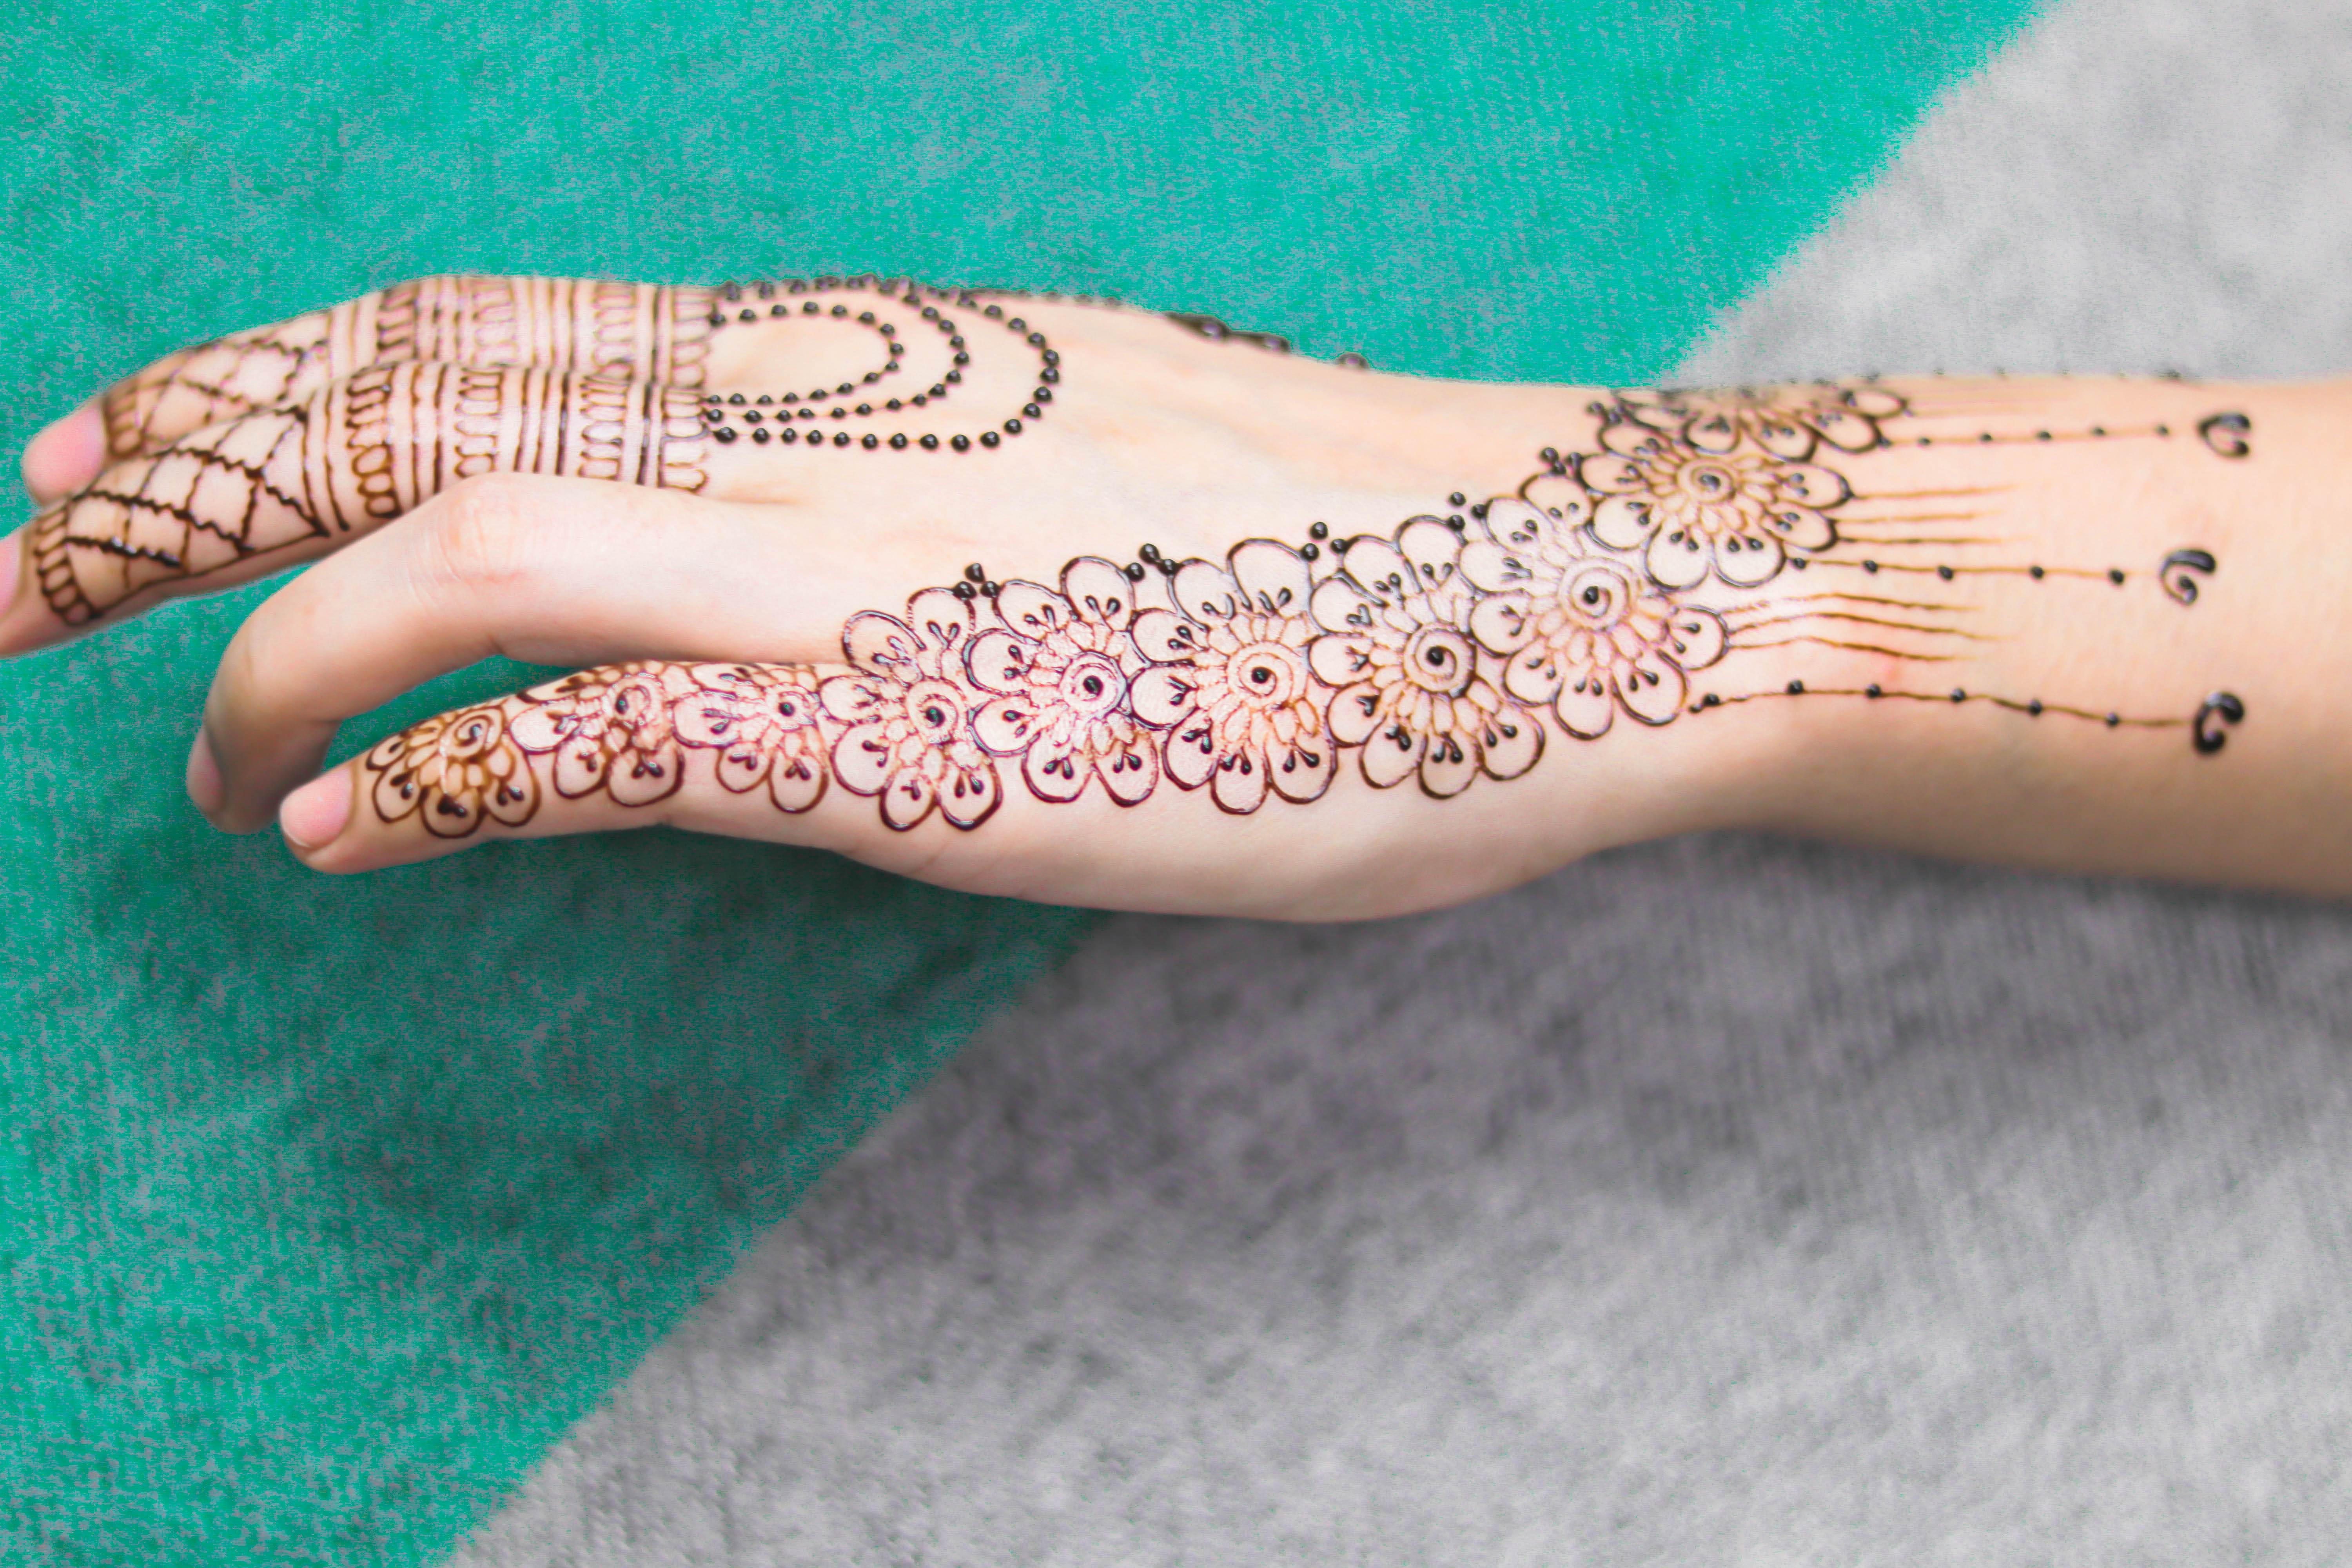
art, asian, background, beautiful, bridal, bride, brown, celebration, color, culture, decorative, design, ethnic, fashion, floral, girl, henna, henna drawing, henna hand, india, indian, makeup, marriage, mehandi hand, mehendi, mehndi, mehndi hand, mehndi hands, mehndi pattern, pattern, people, skin, style, tattoo, traditional, wedding, woman, nail, wrist, finger, hand, arm, joint, close up, thumb, human leg, peach, artwork, temporary tattoo, flesh, barefoot, bandage